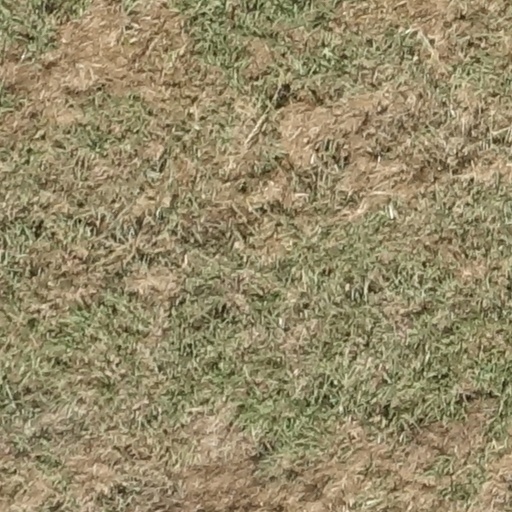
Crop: sorghum